Dreidel

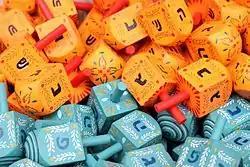
Dreidels for sale at Mahane Yehuda Market in Jerusalem, Israel, with Israel specific lettering on blue dreidels (נ ג ה פ) and diaspora lettering on orange dreidels (נ ג ה ש)

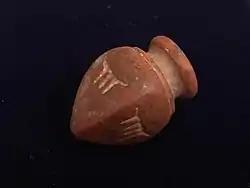
Ancient Middle Eastern top resembling a dreidel

A dreidel, also dreidle or dreidl, (plural: "dreydlech") is a four-sided spinning top, played with during the Jewish holiday of Hanukkah. The dreidel is a Jewish variant on the teetotum, a gambling toy found in Europe and Latin America.